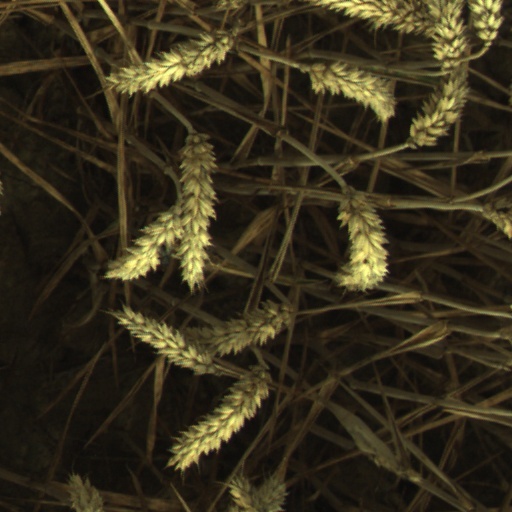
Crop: wheat